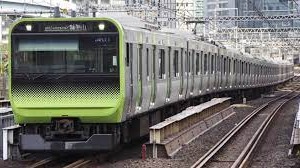
Vehicle type: Trains